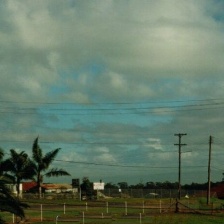
Cloud type: Stratocumulus